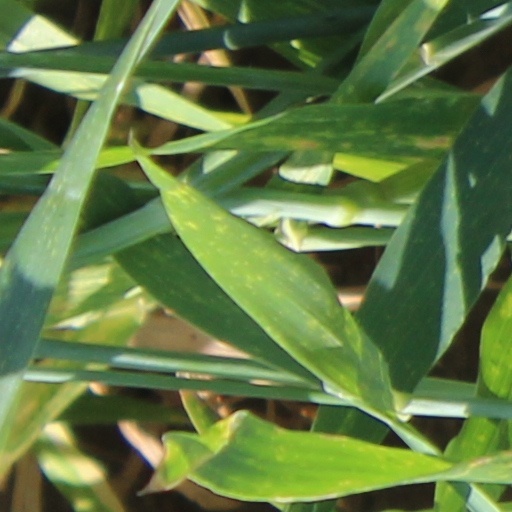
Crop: wheat